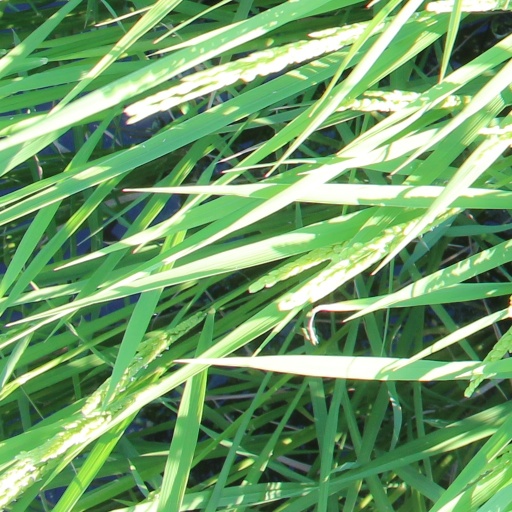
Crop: rice